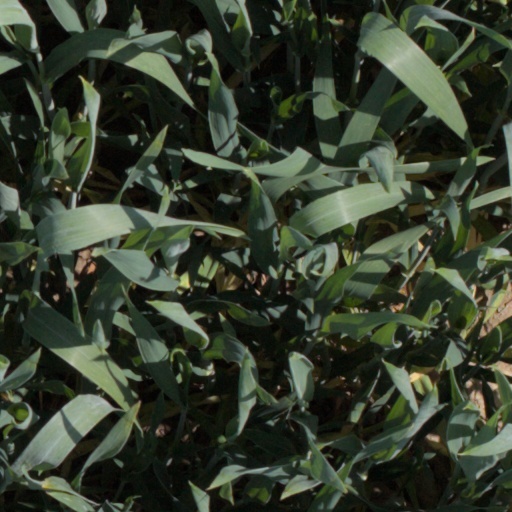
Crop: wheat